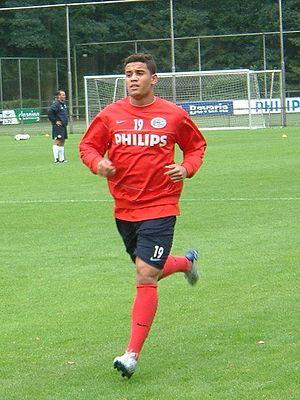
Jonathan Jackson de Lima Reis, plus communément appelé Jonathan ou Jonathan Reis est un footballeur brésilien né le 6 juin 1989 à Contagem. Il évolue au poste d'avant-centre, et est actuellement sans club.